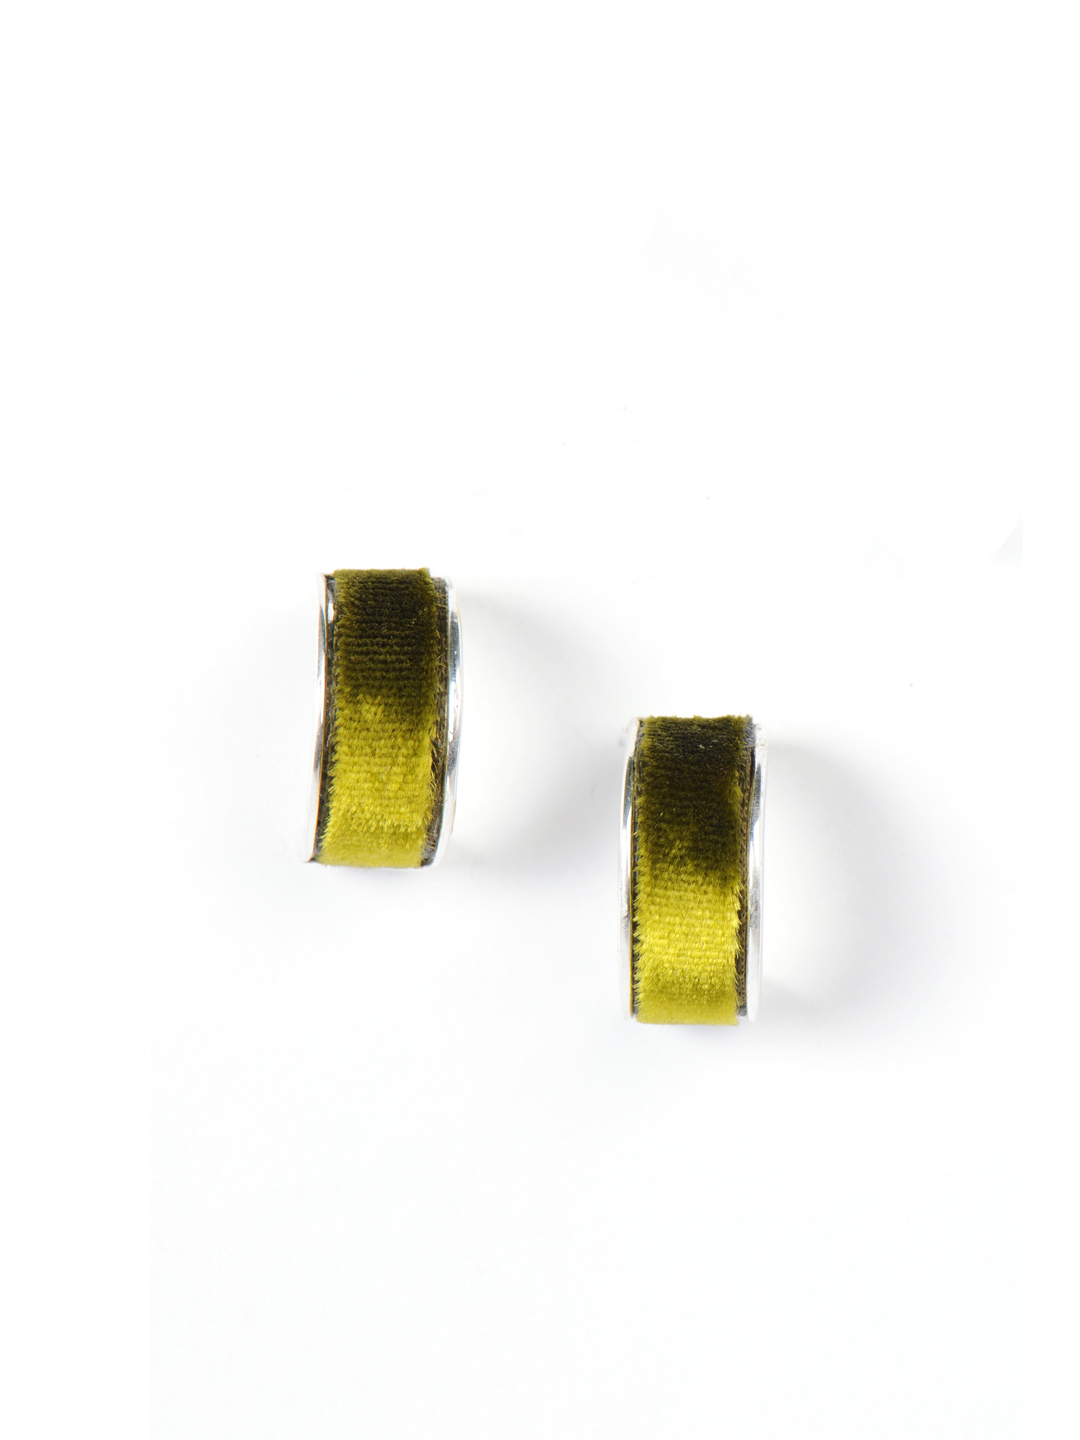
Fabindia Women Ananya Silver Earrings
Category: Accessories / Jewellery / Earrings
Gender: Women
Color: Silver
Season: Winter 2016
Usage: Ethnic